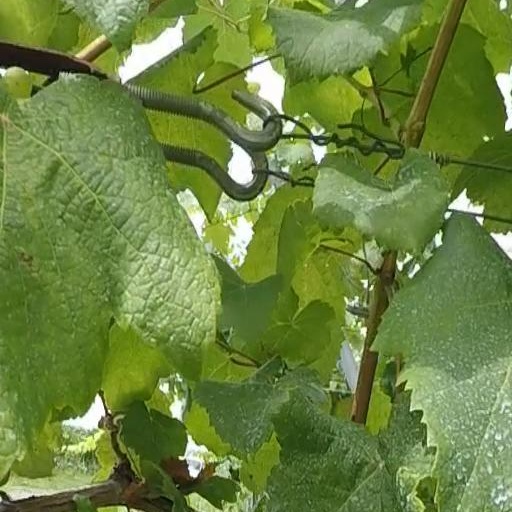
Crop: grape